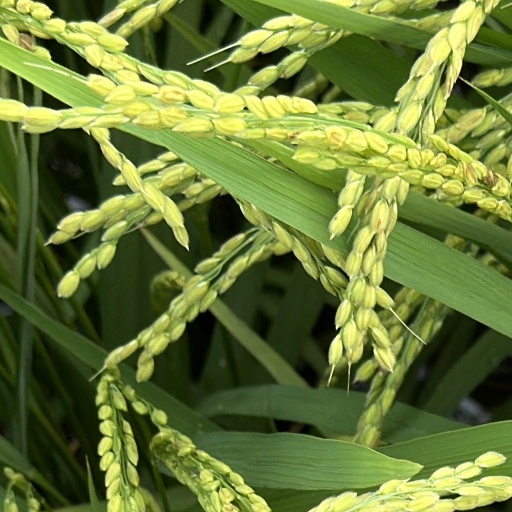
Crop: rice